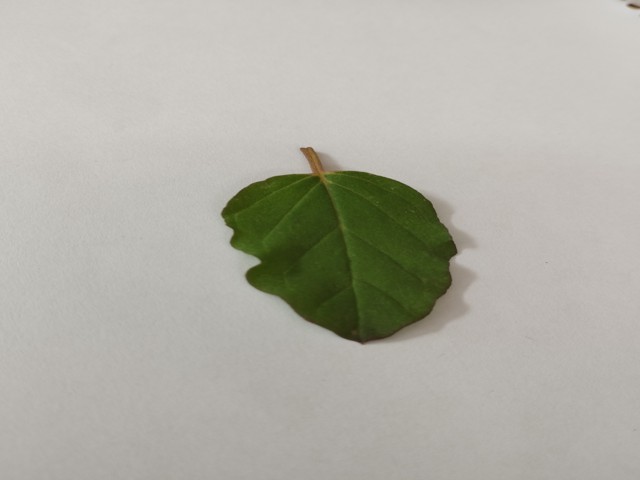
Plant: punarnava